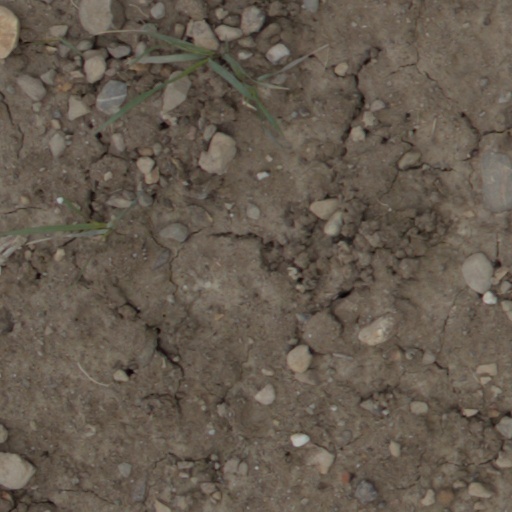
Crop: wheat